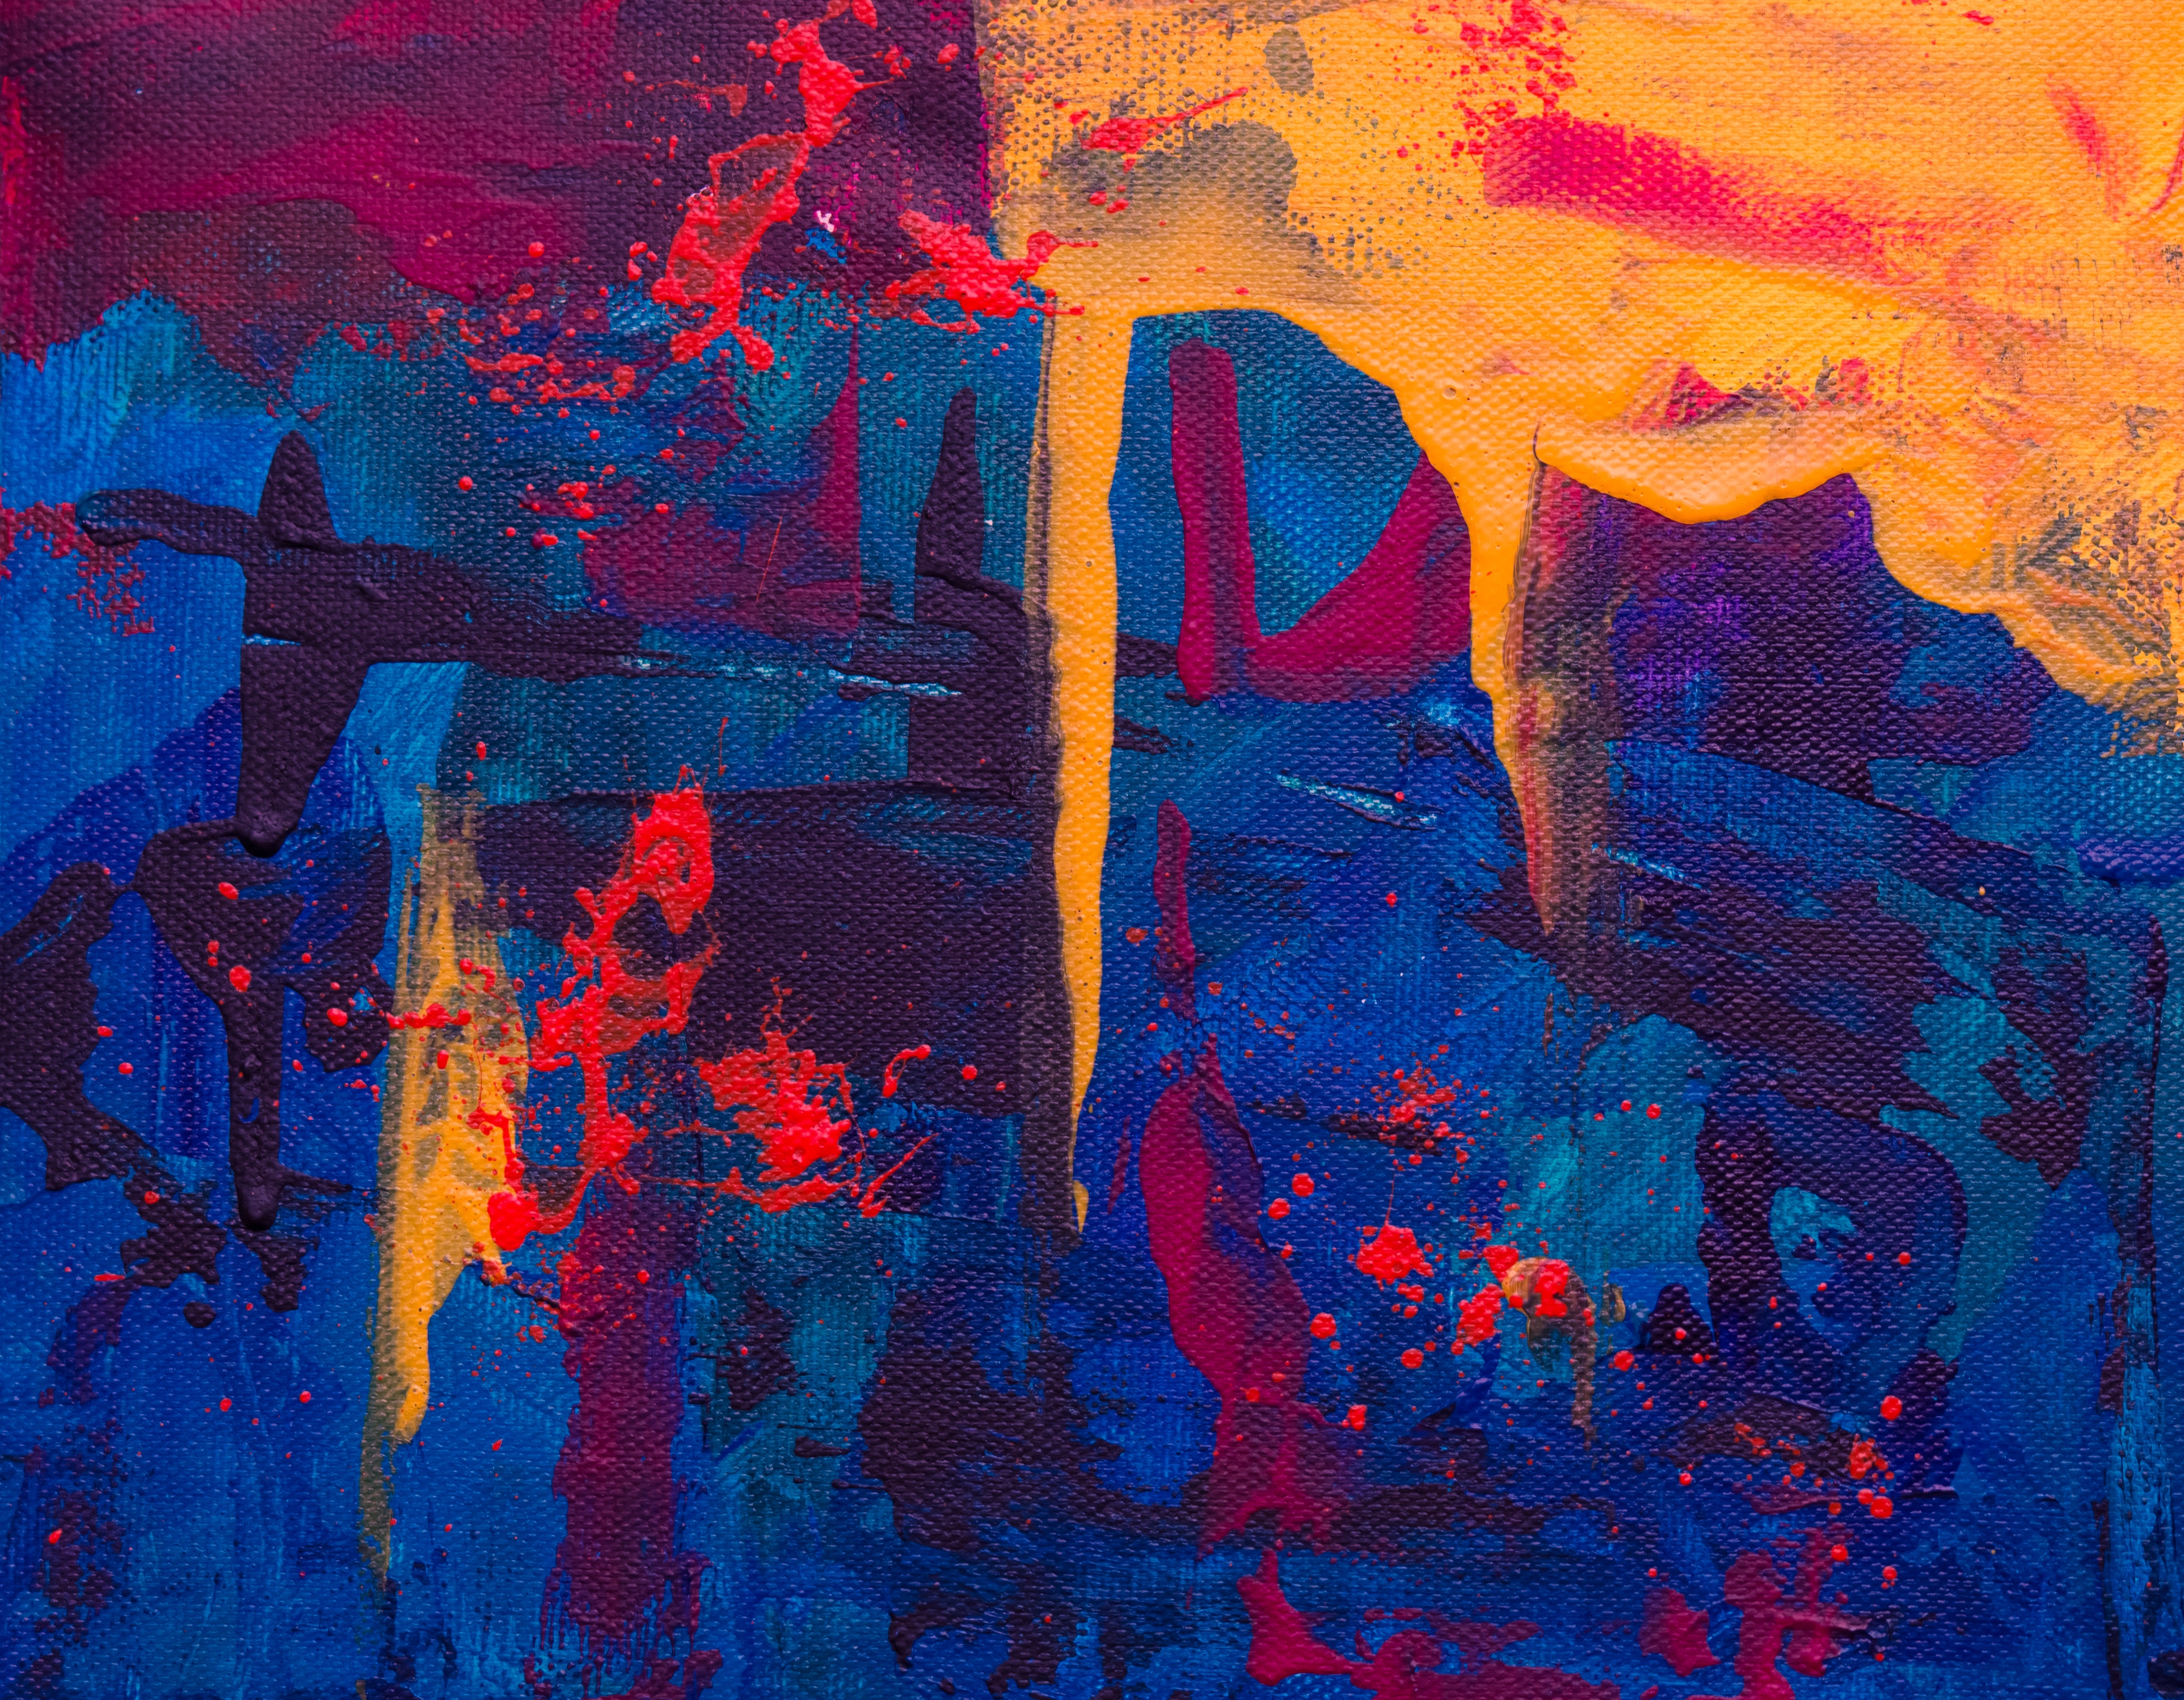
blue, modern art, painting, acrylic paint, red, art, visual arts, paint, watercolor paint, electric blue, geological phenomenon, artwork